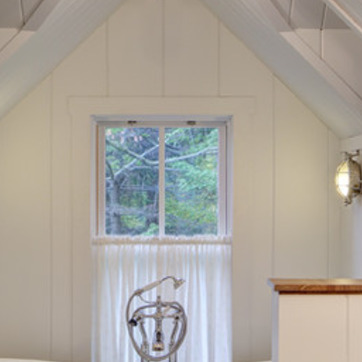
Material: glass